Rudolf Schrödinger

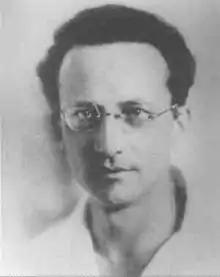
Erwin, his only son, circa 1914

Schrödinger married the second of the three daughters—Georgine Emilia Brenda—of Alexander Bauer, his former professor; he had only one child with her, Erwin Schrödinger, who would go on to become one of the most preeminent physicists ever, remarked especially for his contributions to quantum mechanics, including the formulation of the Schrödinger equation, the introduction of wave functions, the thought experiment known as Schrödinger's Cat, significant contributions to statistical mechanics, and receiving the Nobel Prize in Physics in 1933.